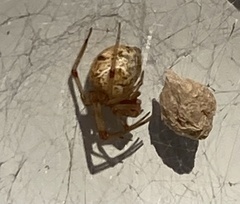
Species: Parasteatoda_tepidariorum